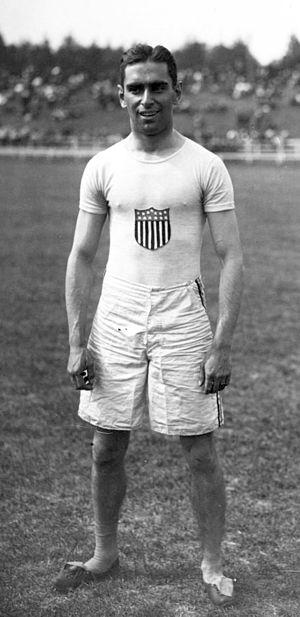
Alvah T. Meyer est un athlète américain. Il participe aux Jeux olympiques de Stockholm et décroche une médaille d'argent sur 100 mètres avant d'être éliminé en demi-finales du 200 mètres.